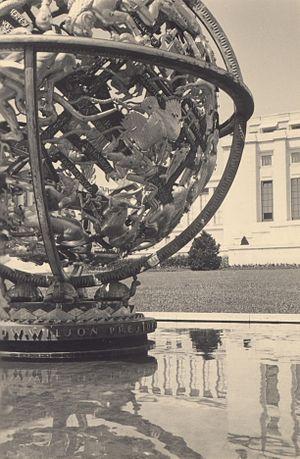
La sphère armillaire (Parc de l'Ariana, Palais des Nations, Genève) 1952